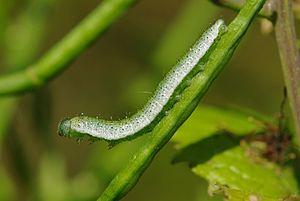
Chenille de Anthocharis Cardamines sur Alliaire (Alliaria petiolata).
L’Aurore est une espèce de lépidoptères de la famille des Pieridae, de la sous-famille des Pierinae et du genre Anthocharis.